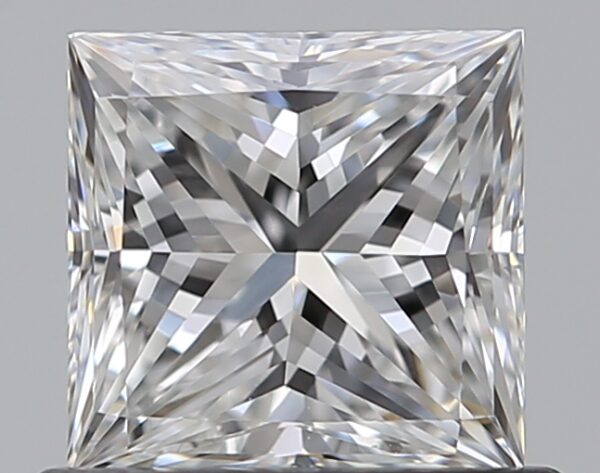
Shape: princess
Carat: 0.7
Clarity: VVS2
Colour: E
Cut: EX
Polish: EX
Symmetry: VG
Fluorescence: N
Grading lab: GIA
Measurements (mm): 4.95 x 4.86 x 3.53